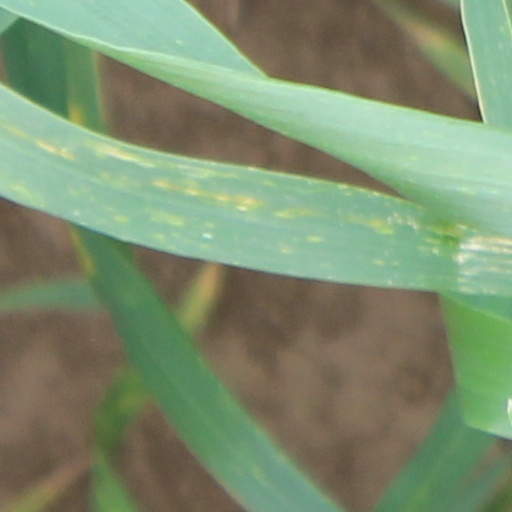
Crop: wheat